Industrial Building (Baltimore, Maryland)

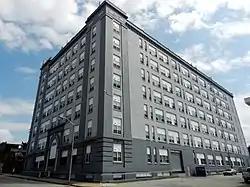
Industrial Building, September 2012

Industrial Building is a historic factory building located at Baltimore, Maryland, United States. It is a large seven story industrial-style structure built in 1912 and designed by Baltimore architect Theodore Wells Pietsch. It features an "E" plan, reinforced concrete and steel-frame construction, and large pivoted-sash windows. The front façade is characterized by a symmetrical window arrangement and a large 2-story, round-arched entranceway. It was scheduled for conversion to housing for the elderly during the 1980s.